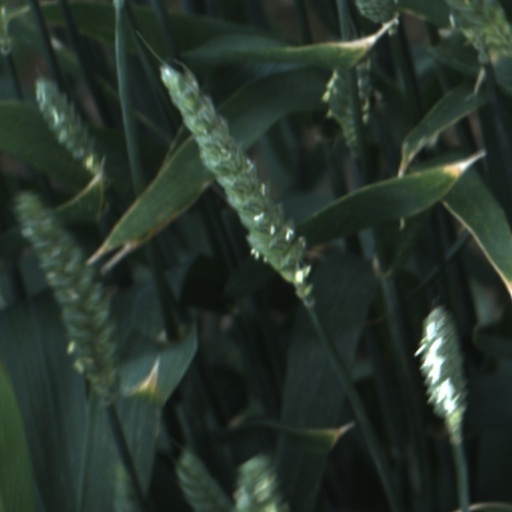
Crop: wheat